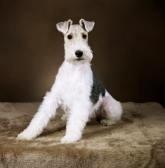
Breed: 226-n000057-wire_haired_fox_terrier